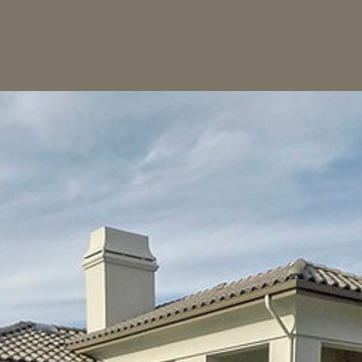
Material: sky